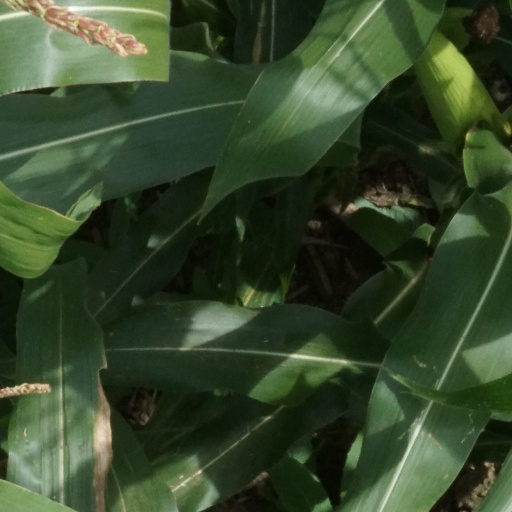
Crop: maize; corn